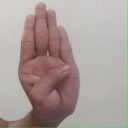
अक्षर: ब